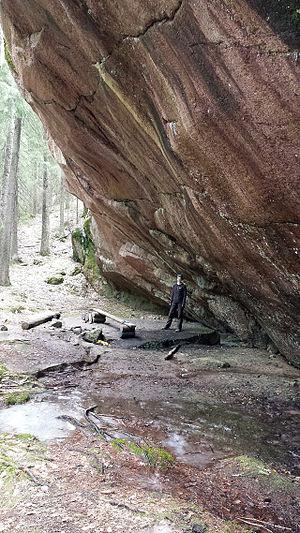
Église du diable est le nom donné à de nombreuses formations rocheuses trouvées en Finlande.
L'Église du diable de Paistjärvi est une grotte de Paistjärvi à Heinola